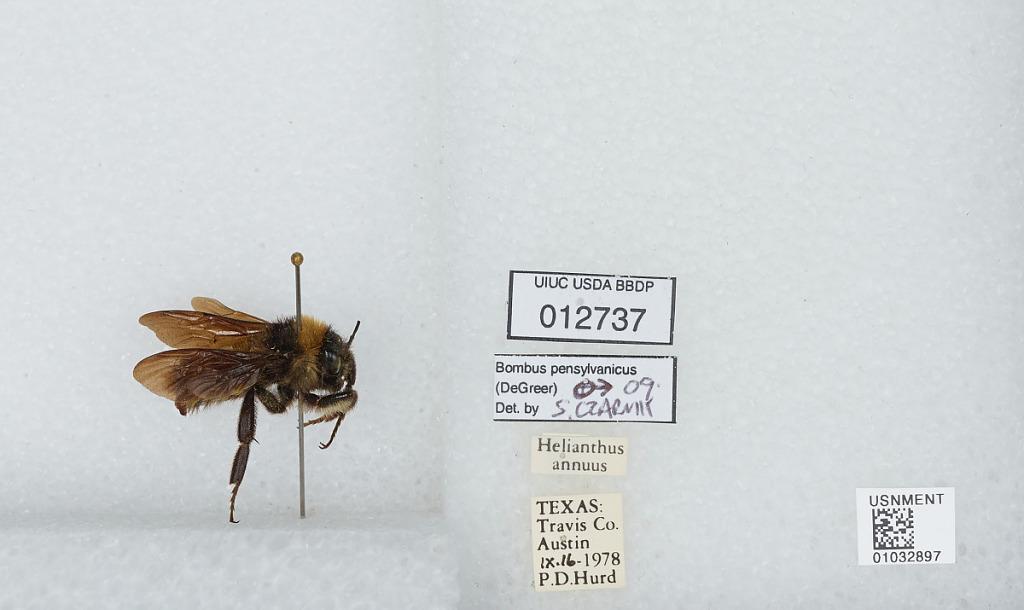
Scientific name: Bombus (Fervidobombus) pensylvanicus pensylvanicus (De Geer)
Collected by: P. Hurd
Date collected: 1978-9-16
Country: United States
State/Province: Texas
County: Travis
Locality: Austin
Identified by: Czarnik, S.